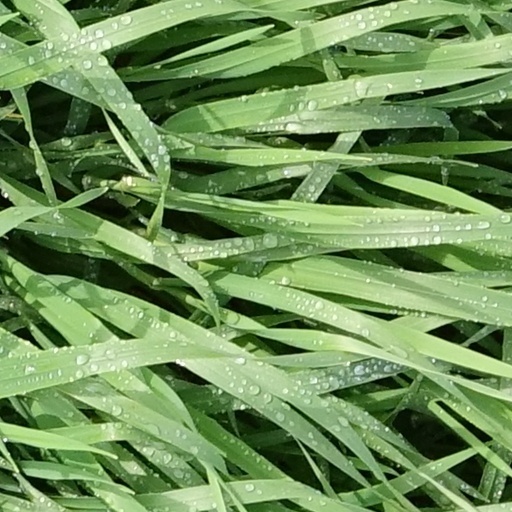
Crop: wheat